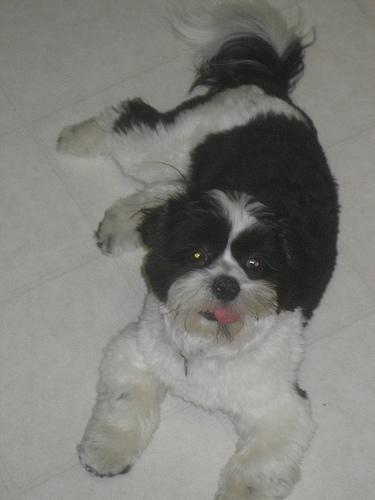
Shih-Tzu